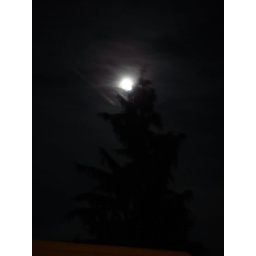
Full moon thru the trees behind my house. I liked the way the light illuminated the plane streaks in the sky.